Romanticism

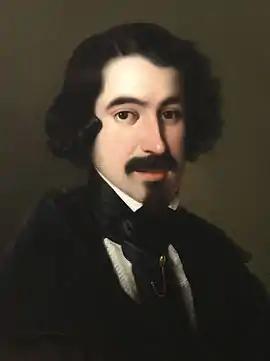
"El escritor José de Espronceda", portrait by Antonio María Esquivel (Museo del Prado, Madrid)

Romanticism in Poland is often taken to begin with the publication of Adam Mickiewicz's first poems in 1822, and end with the crushing of the January Uprising of 1863 against the Russians. It was strongly marked by interest in Polish history. Polish Romanticism revived the old "Sarmatism" traditions of the "szlachta" or Polish nobility. Old traditions and customs were revived and portrayed in a positive light in the Polish messianic movement and in works of great Polish poets such as Adam Mickiewicz ("Pan Tadeusz"), Juliusz Słowacki and Zygmunt Krasiński. This close connection between Polish Romanticism and Polish history became one of the defining qualities of the literature of Polish Romanticism period, differentiating it from that of other countries. They had not suffered the loss of national statehood as was the case with Poland. Influenced by the general spirit and main ideas of European Romanticism, the literature of Polish Romanticism is unique, as many scholars have pointed out, in having developed largely outside of Poland and in its emphatic focus upon the issue of Polish nationalism. The Polish intelligentsia, along with leading members of its government, left Poland in the early 1830s, during what is referred to as the "Great Emigration", resettling in France, Germany, Great Britain, Turkey, and the United States.